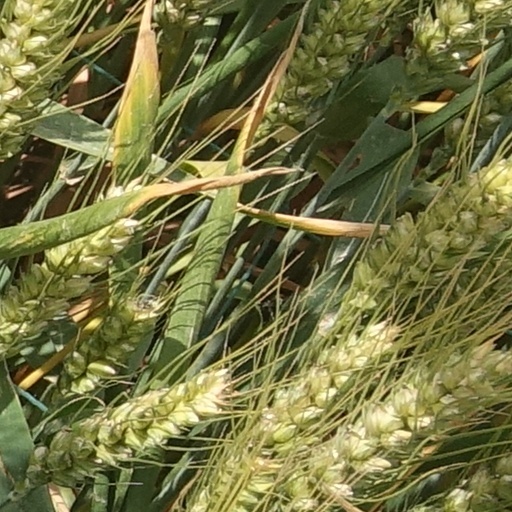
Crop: wheat